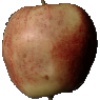
Label: red_apple